Culsans

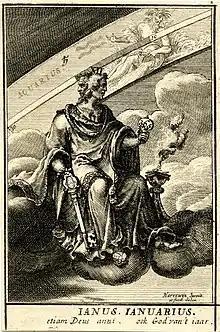
Culsans has been linked with Janus

Apart from the inscription on the leg of the Cortona bronze statuette, the other known reference to Culśanś is a fragmentary inscription on a small, partially incomplete slate from Firenzuolo. The inscription was probably a dedication made to the god which was inscribed on a tablet so that it could be attached to a votive offering.